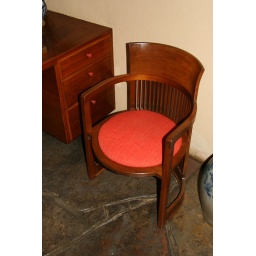
Only chair designed by FLW in the house